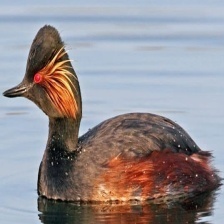
Species: BLACK-NECKED GREBE
Scientific name: PODICEPS NIGRICOLLIS